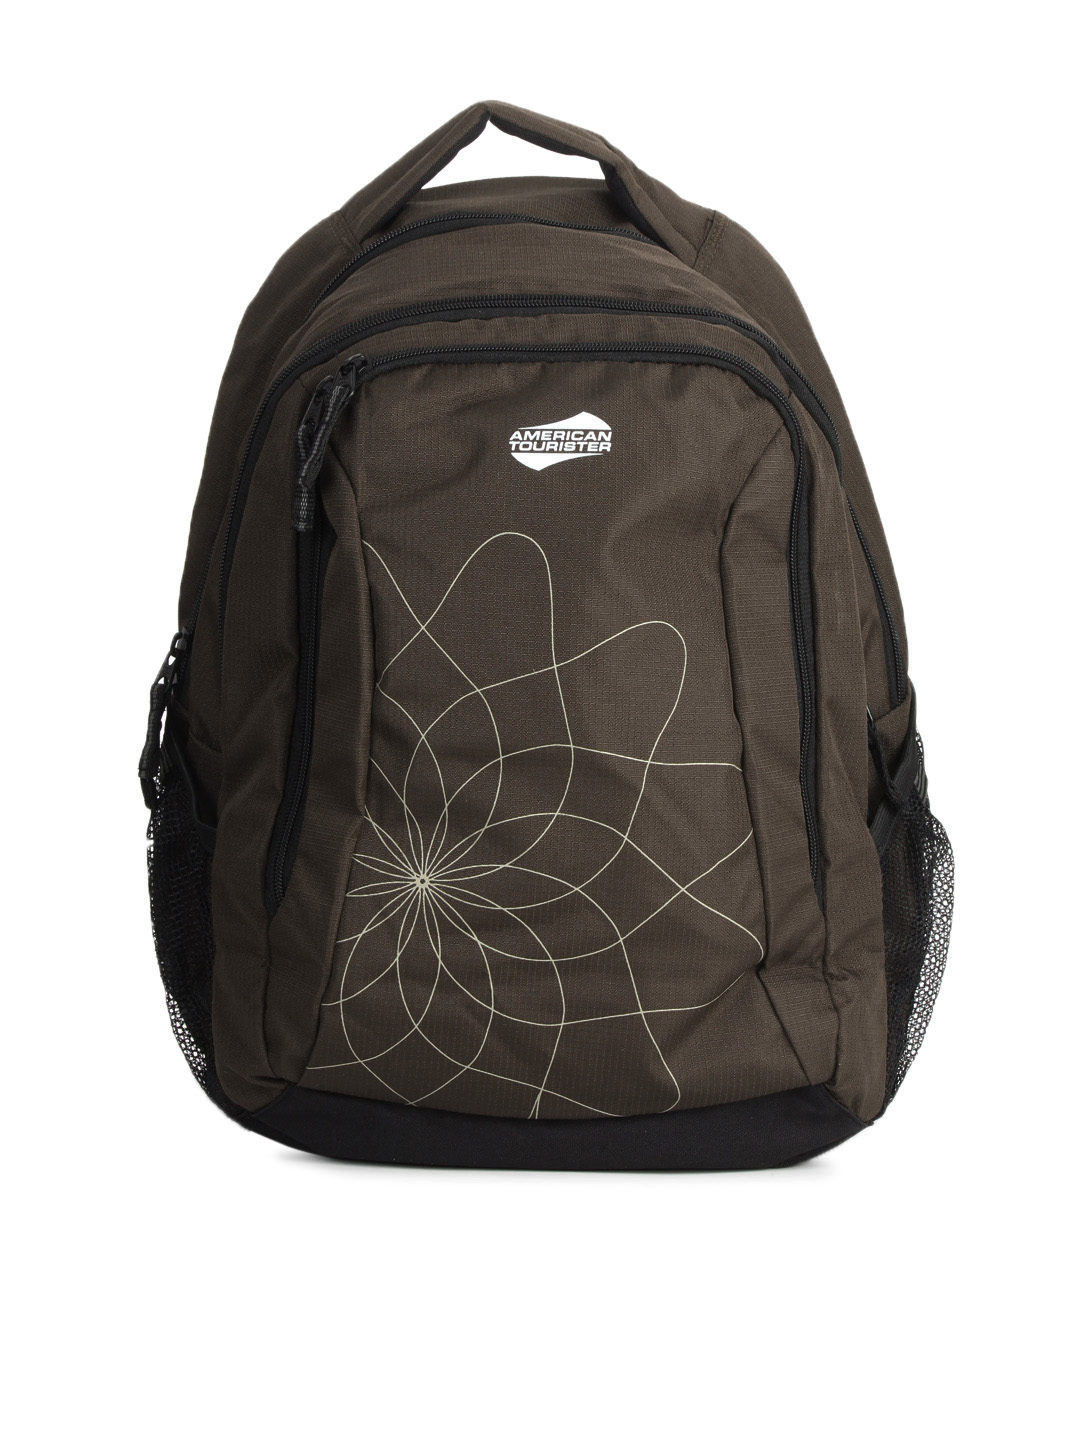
American Tourister Unisex Brown Backpack
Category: Accessories / Bags / Backpacks
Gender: Unisex
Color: Brown
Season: Summer 2012
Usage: Casual